List of African-American NASCAR drivers

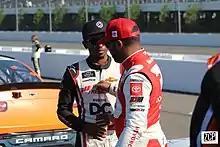
Rajah Caruth (left) and Bubba Wallace (right) talking on pit road during the 2022 Pocono race weekend

This is a list of NASCAR drivers that have raced in one of its national or touring series who are African Americans. Many of the current drivers and some of the former drivers have previously been or are currently members of the NASCAR Driver Development Program (formerly known as Drive for Diversity).